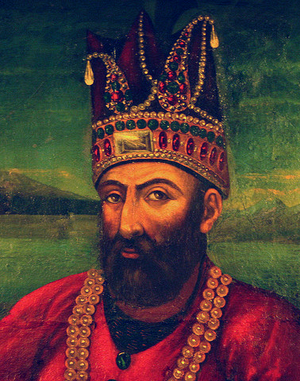
Nader Chah, aussi transcrit Nâdir Châh, de son vrai nom Nader Khan Qirqlu Afchar, né le 22 octobre 1688 et mort le 19 juin 1747, fut chahanchah de Perse et fondateur de la dynastie des Afcharides. Il régna de 1736 jusqu'à sa mort. Il est surtout connu pour ses conquêtes. On le surnommera plus tard « le Napoléon iranien ».